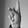
ASL letter: K